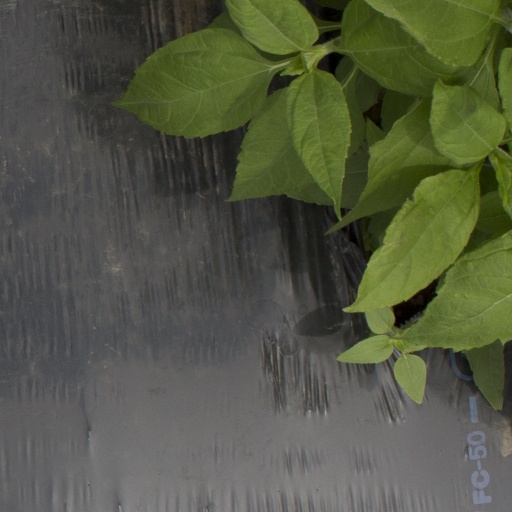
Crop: Jerusalem artichoke